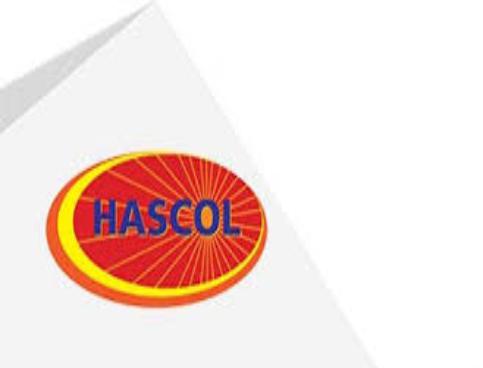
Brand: Hascol Petroleum
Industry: Transportation